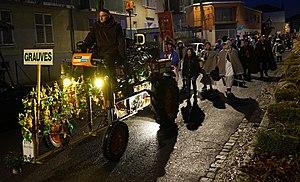
défilé de la st-Vincent à épernay.
Grauves est une commune française, située dans le département de la Marne en région Grand Est.